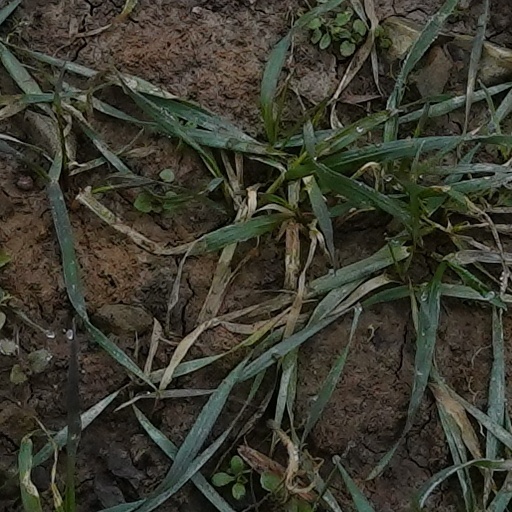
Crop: wheat